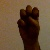
The image shows a hand gesture representing the letter 'E' in Indian Sign Language.